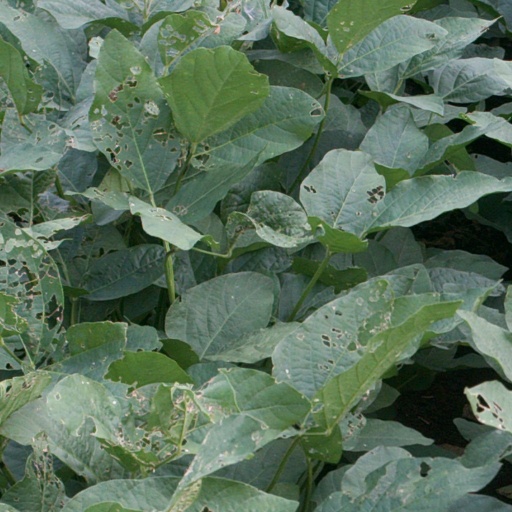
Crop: soybean